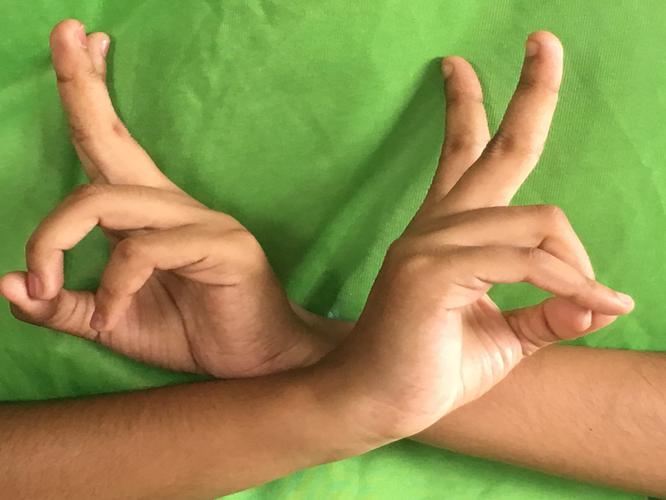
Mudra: Kartariswastika
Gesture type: double_hand